Cremorne, Victoria

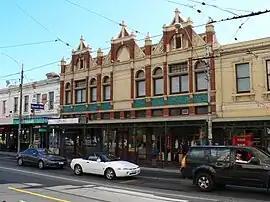
Commercial shopfronts along Church Street

Cremorne is an inner-city suburb in Melbourne, Victoria, Australia, south-east of the Melbourne central business district, located within the City of Yarra local government area. Cremorne recorded a population of 2,158 at the 2021 census.